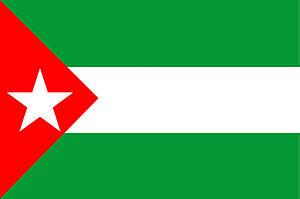
Le Parti andalou est un ancien parti politique régionaliste espagnol de centre gauche d'Andalousie, dissous en 2015.